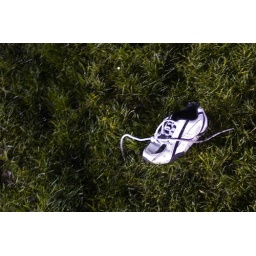
A child's shoe in the grass near the Tuscola High School football field Saturday, Oct. 27, 2007, in Tuscola, Ill.